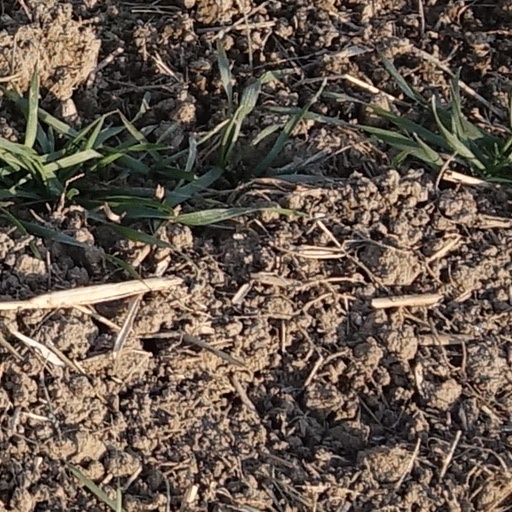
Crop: wheat